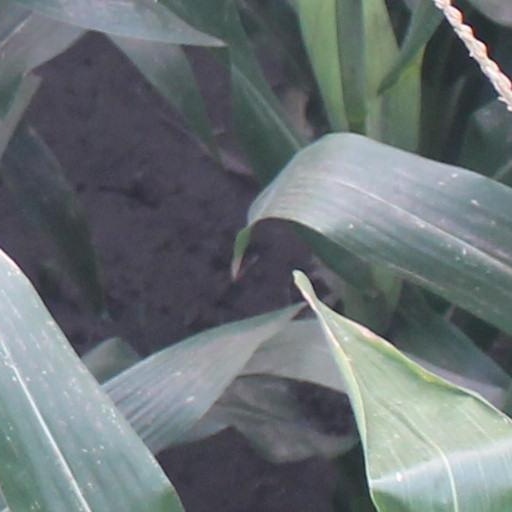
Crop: maize; corn